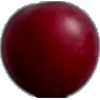
Label: Cherry Wax Red 1